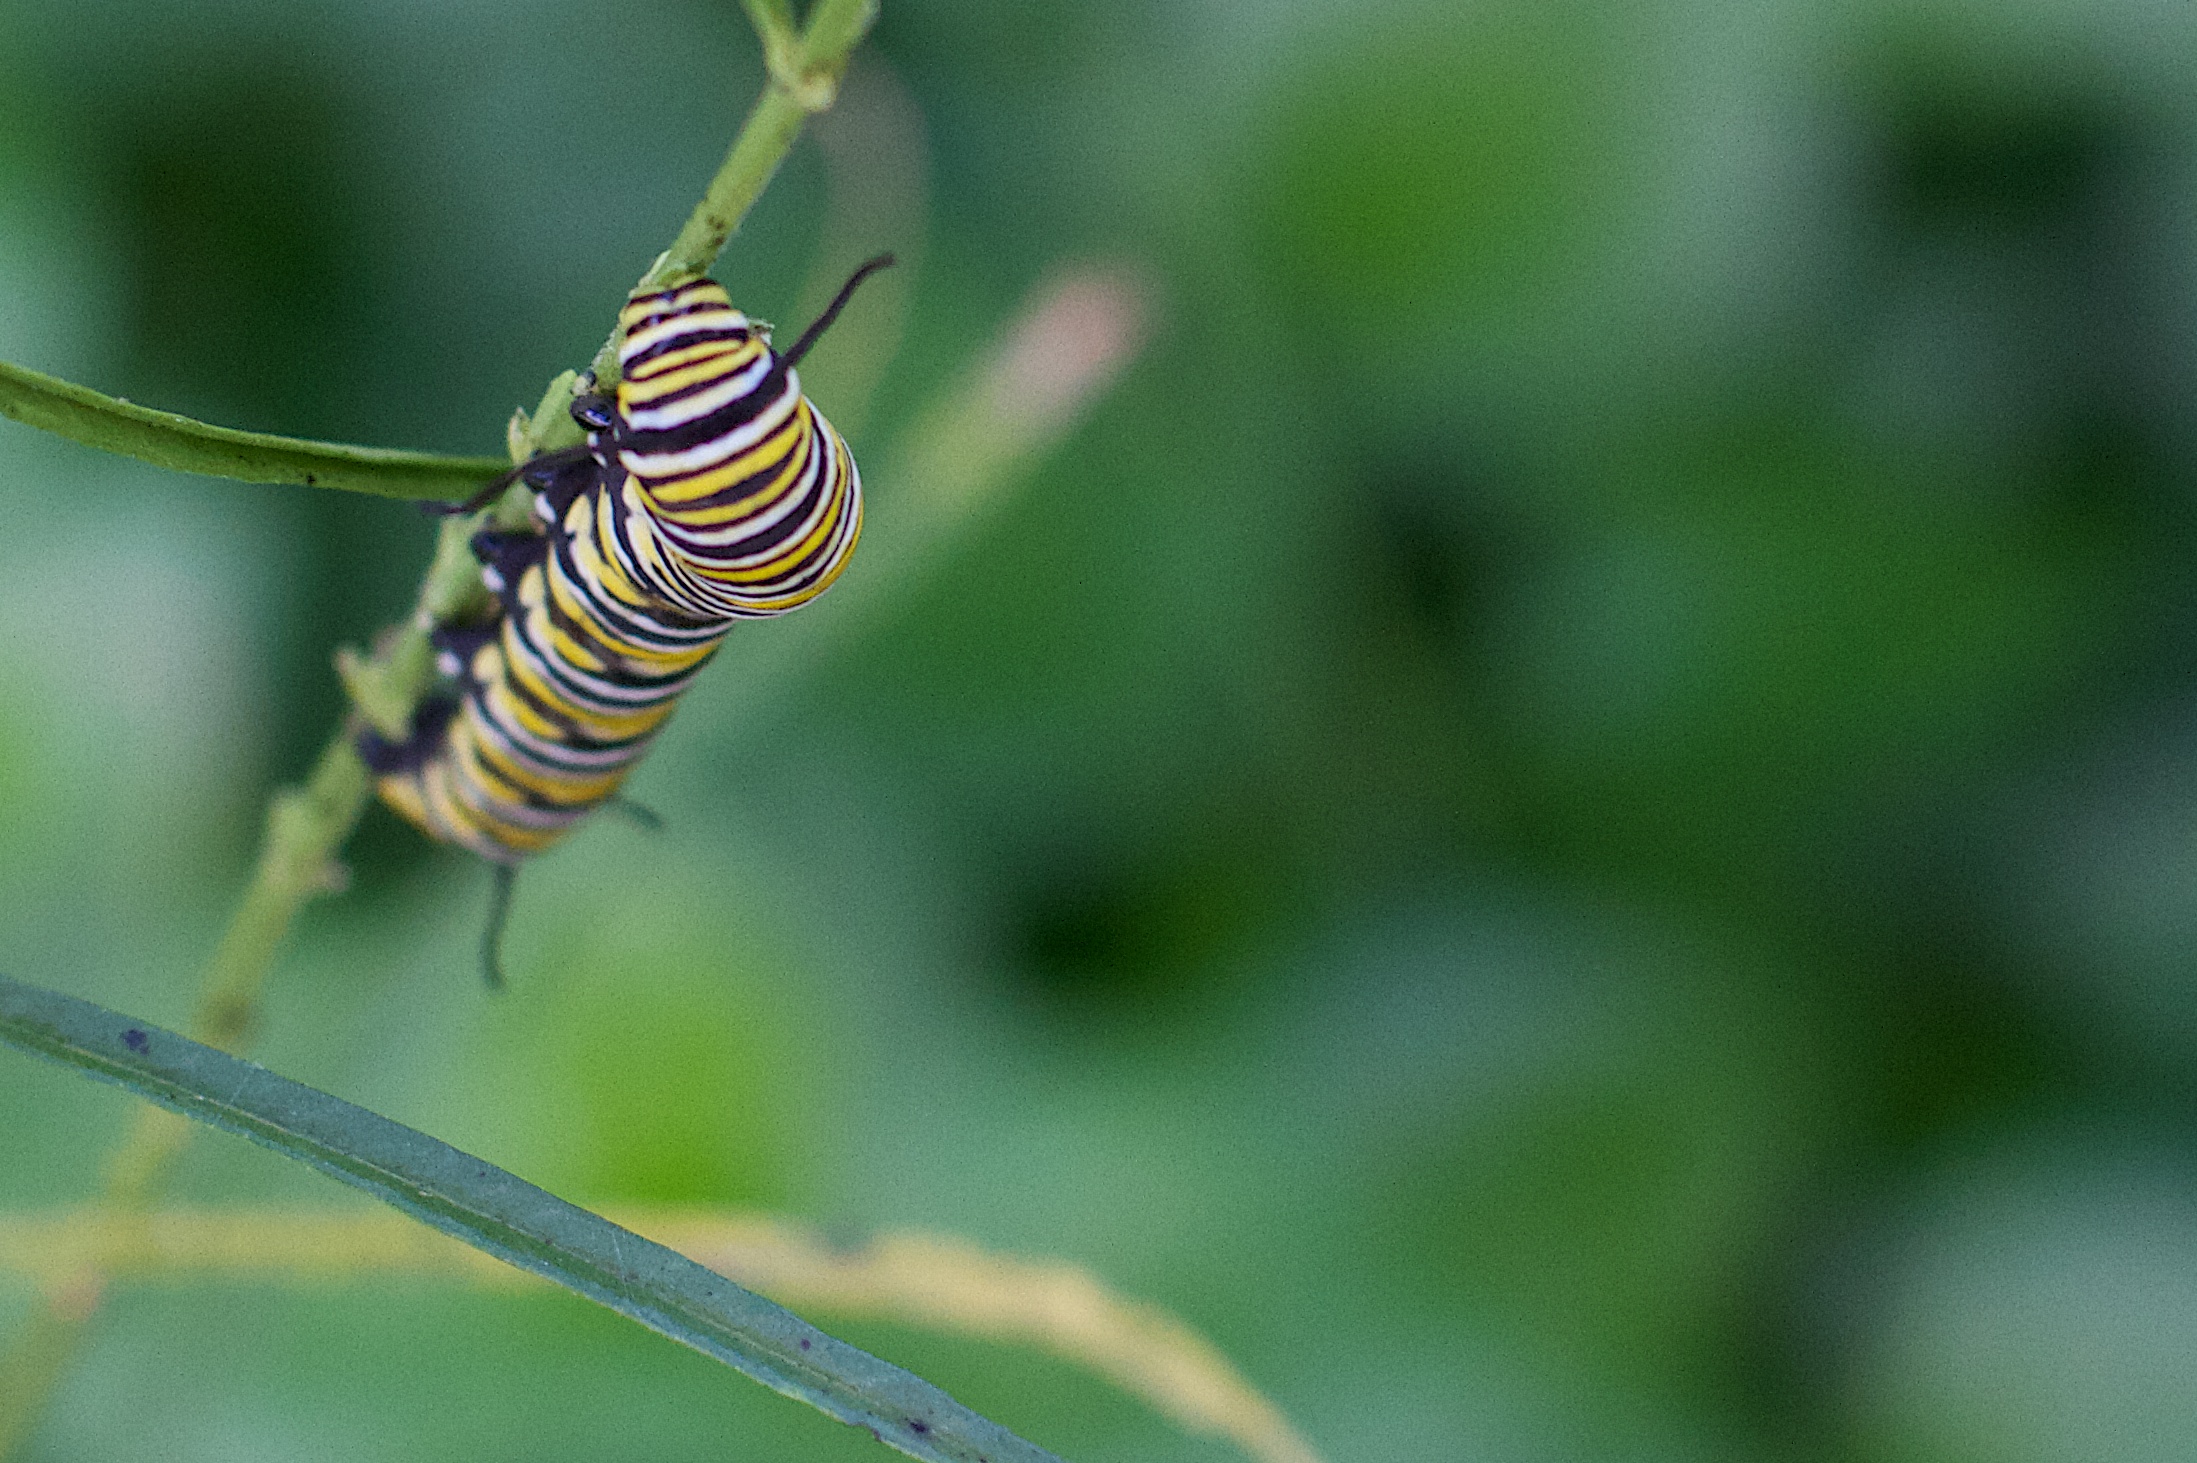
nature, grass, branch, photography, leaf, flower, green, insect, botany, butterfly, flora, fauna, invertebrate, caterpillar, close up, nectar, macro photography, plant stem, moths and butterflies